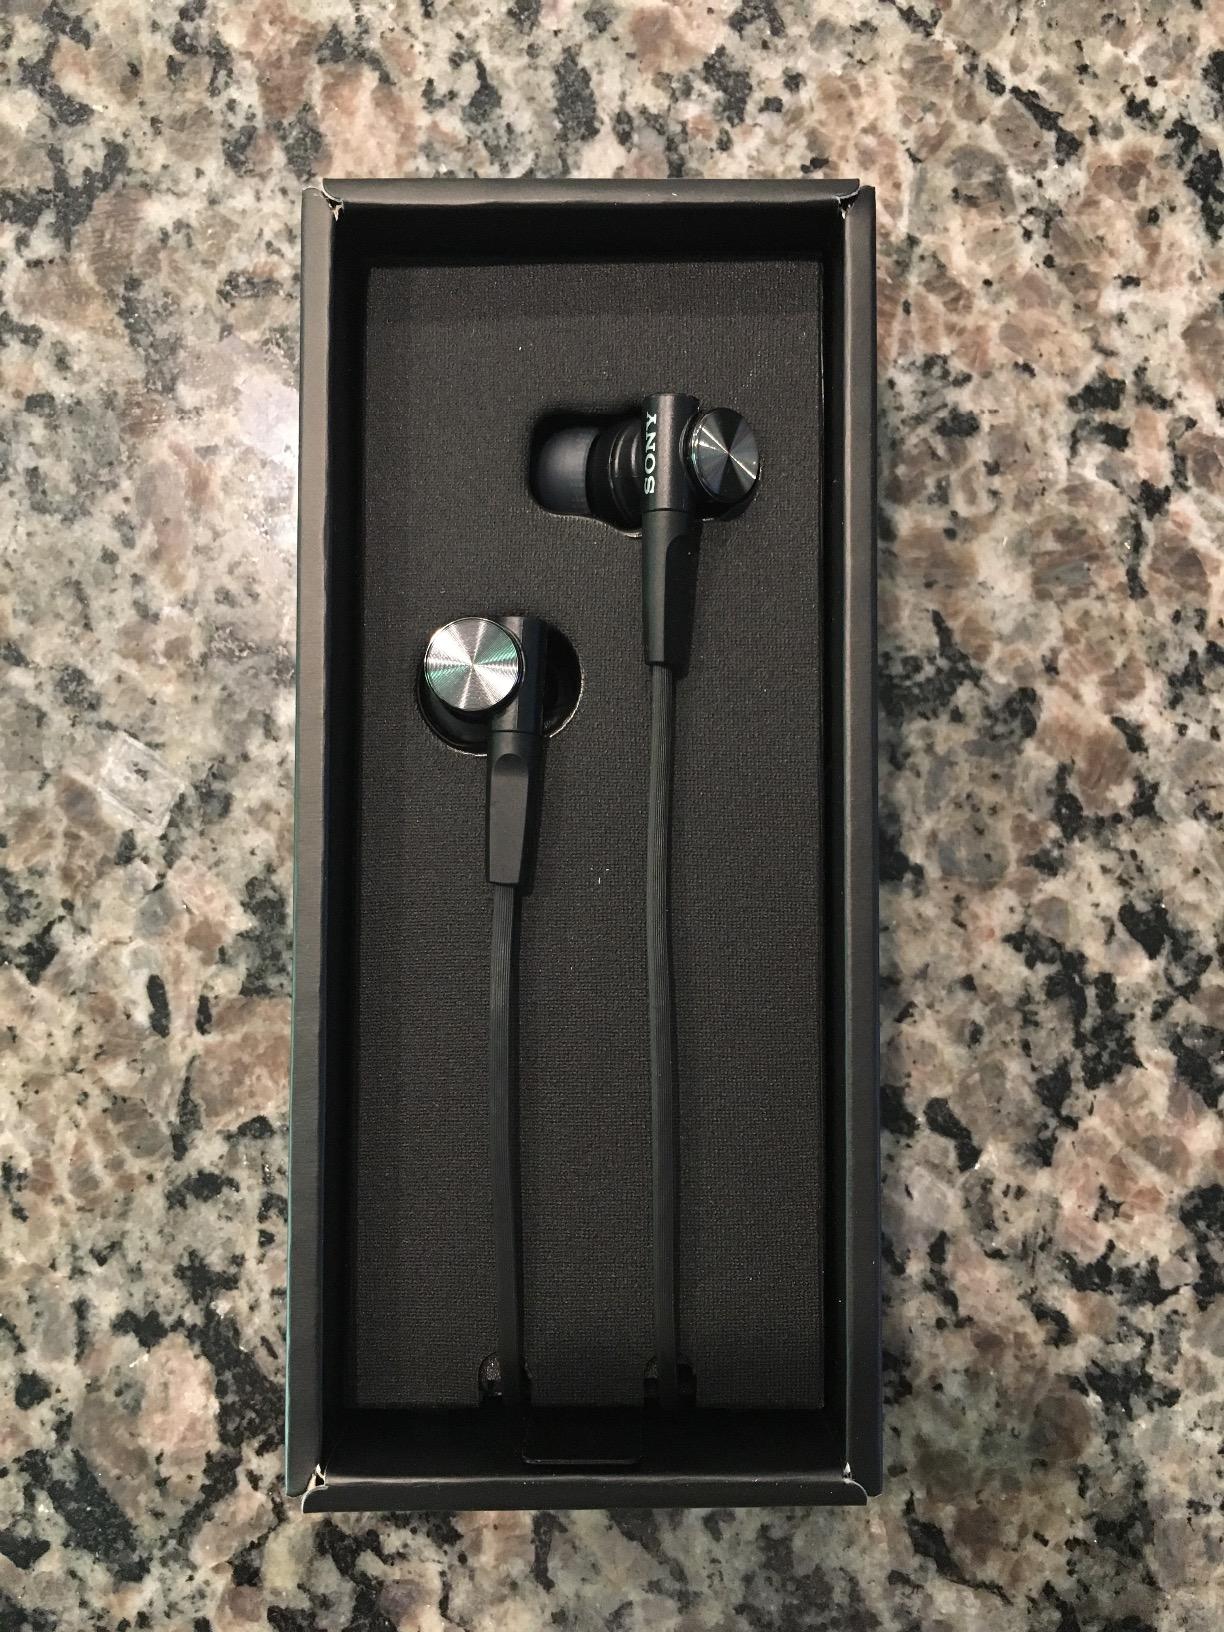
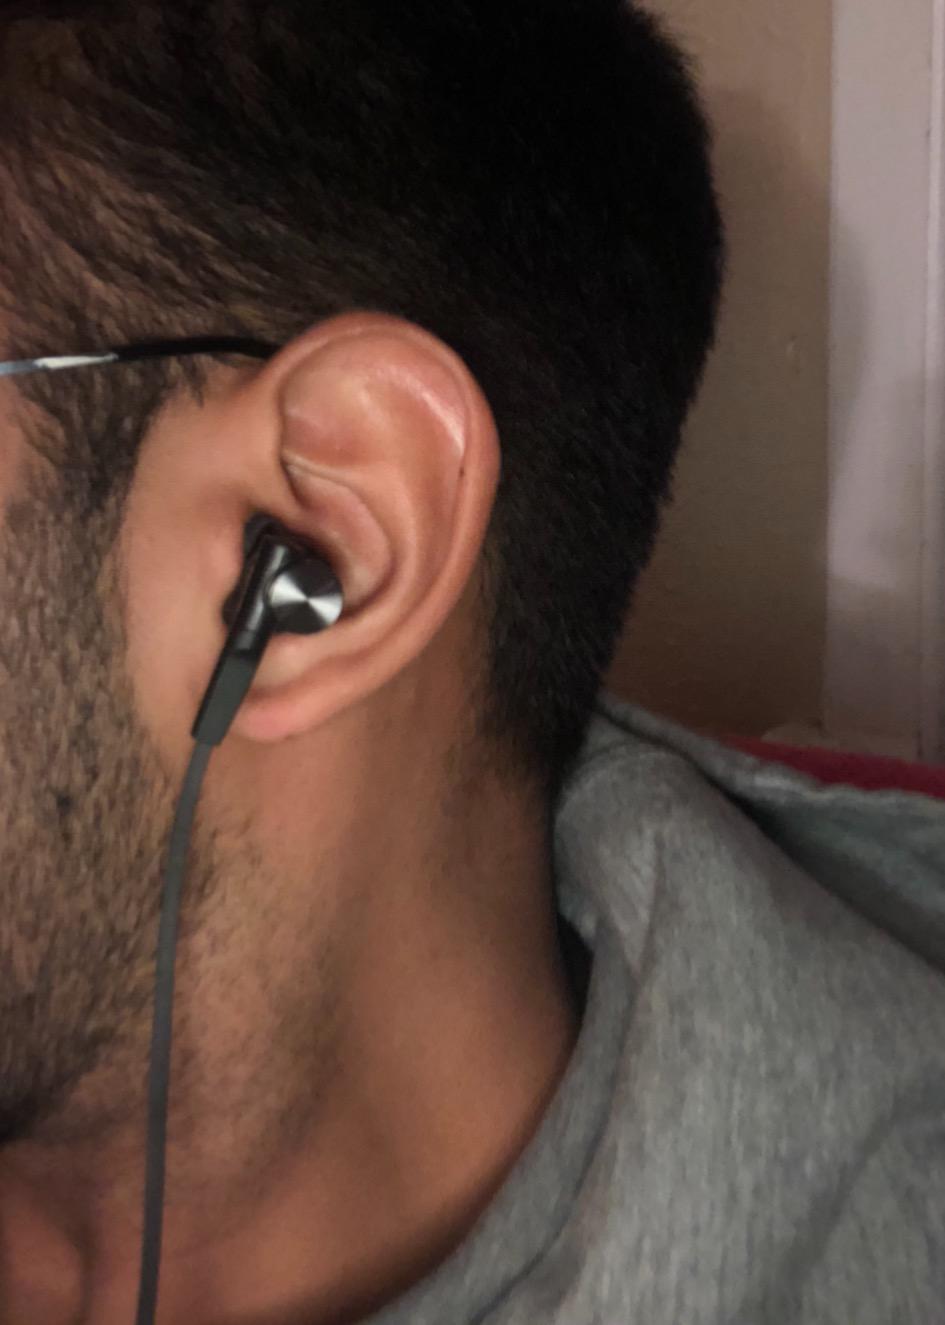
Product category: headphones
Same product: yes